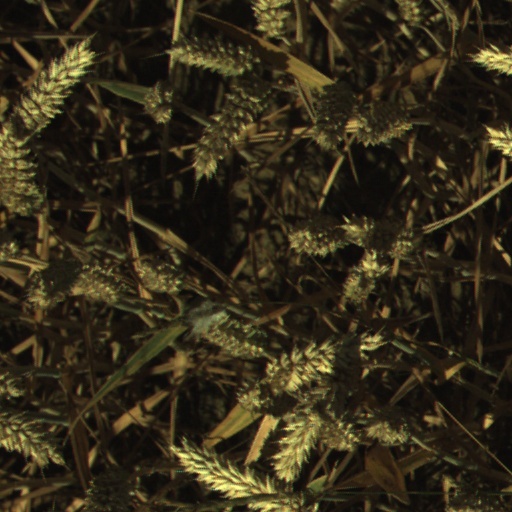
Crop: wheat